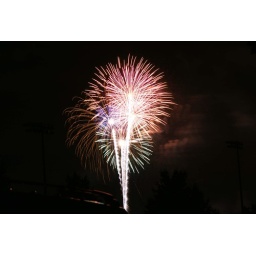
Faint image of a car roof in front of me